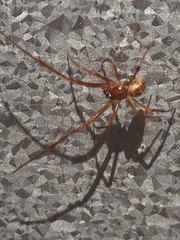
Species: Parasteatoda_tepidariorum